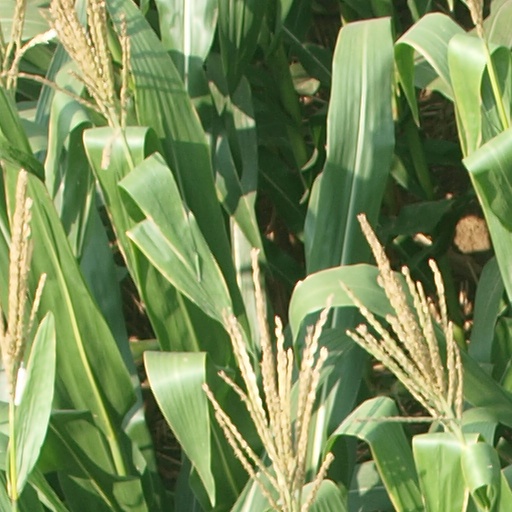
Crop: maize; corn